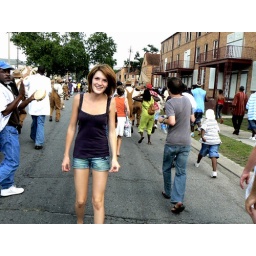
skinny white girl in the projects [: